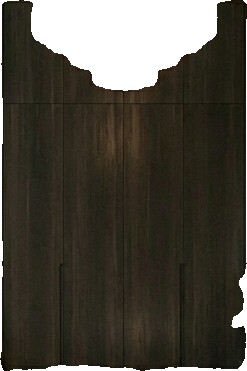
Surface category: cabinetry